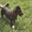
Label: dog